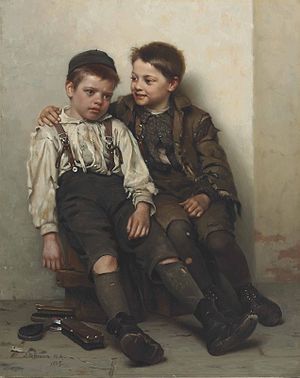
Sympati
Sympati, oliemaleri af John George Brown (1885)
Sympati er det at have og vise positive følelser over for et andet menneske og/eller for det, det gør eller står for. Sympati forudsætter grundlæggende evnen til indlevelse. Selv helt små børn viser sympati; de viser medlidenhed, når de hører eller ser andre små børn, der græder: de viser sympati ved at græde og trøste. Det tyder på, at mennesket har et biologisk grundlag for udvikling af empati og sympati.